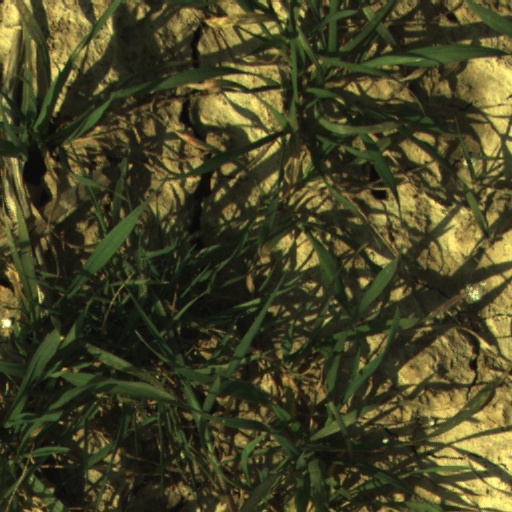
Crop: wheat